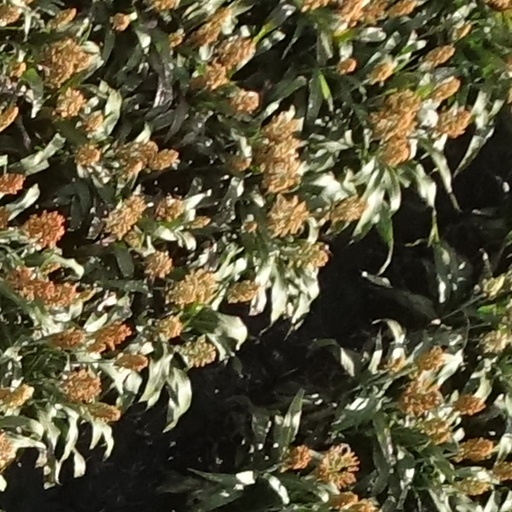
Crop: sorghum